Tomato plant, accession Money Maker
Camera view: tilt-top (135 deg); turntable rotation: 270 degrees
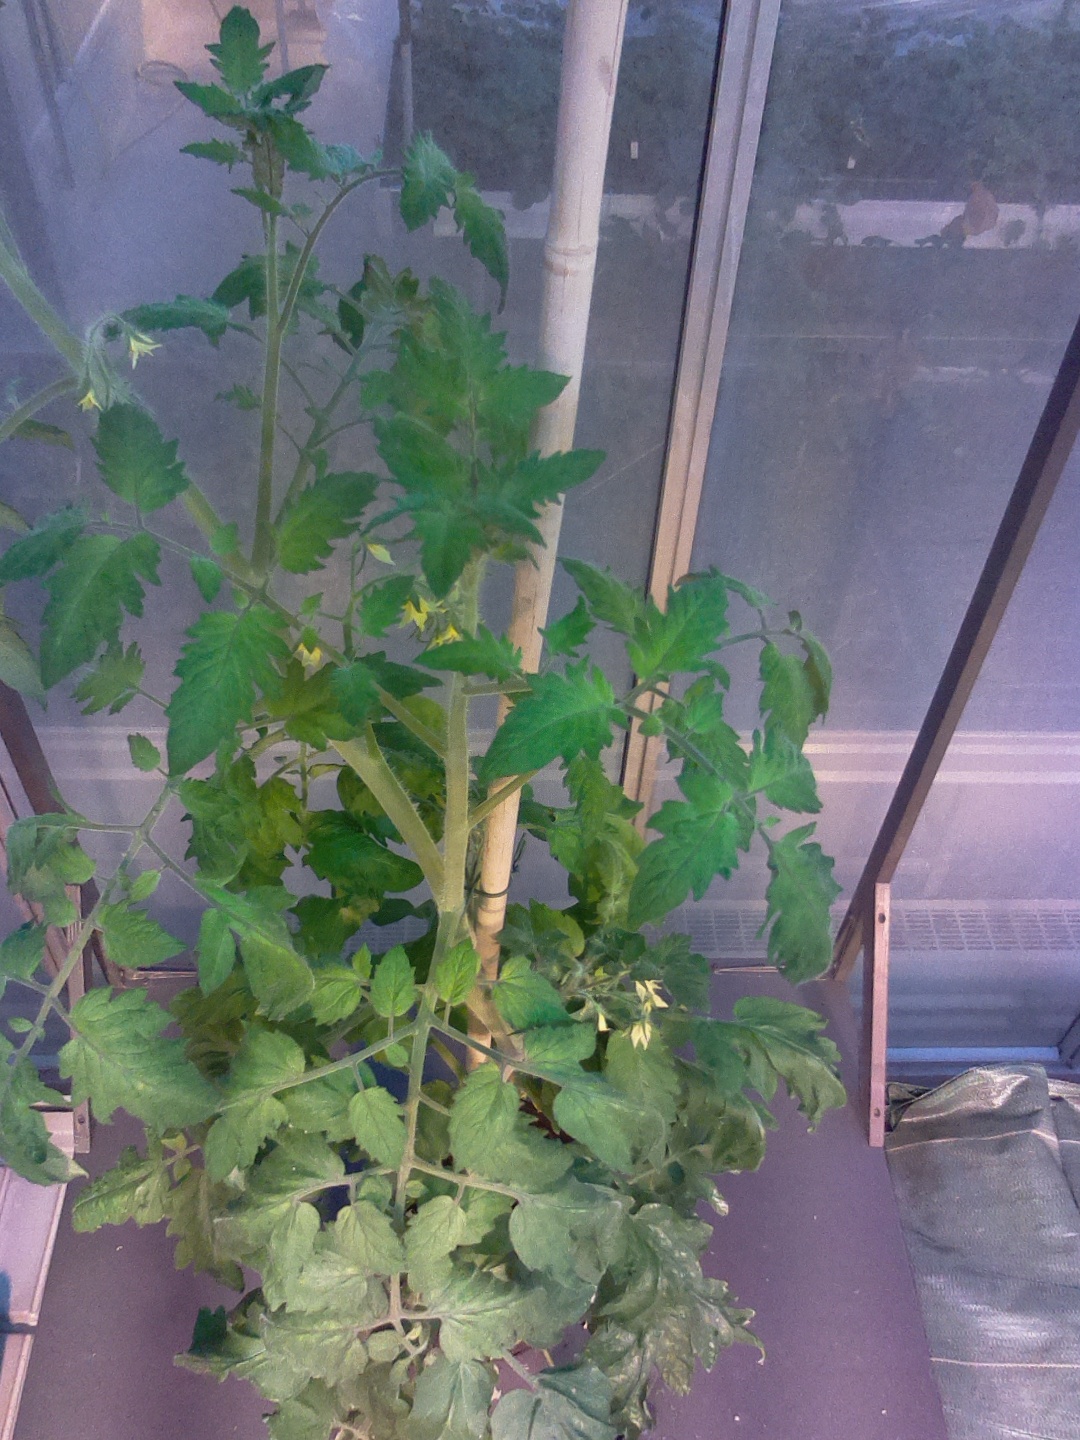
BBCH growth stage 70: Fruits at the main stem or branches visibles